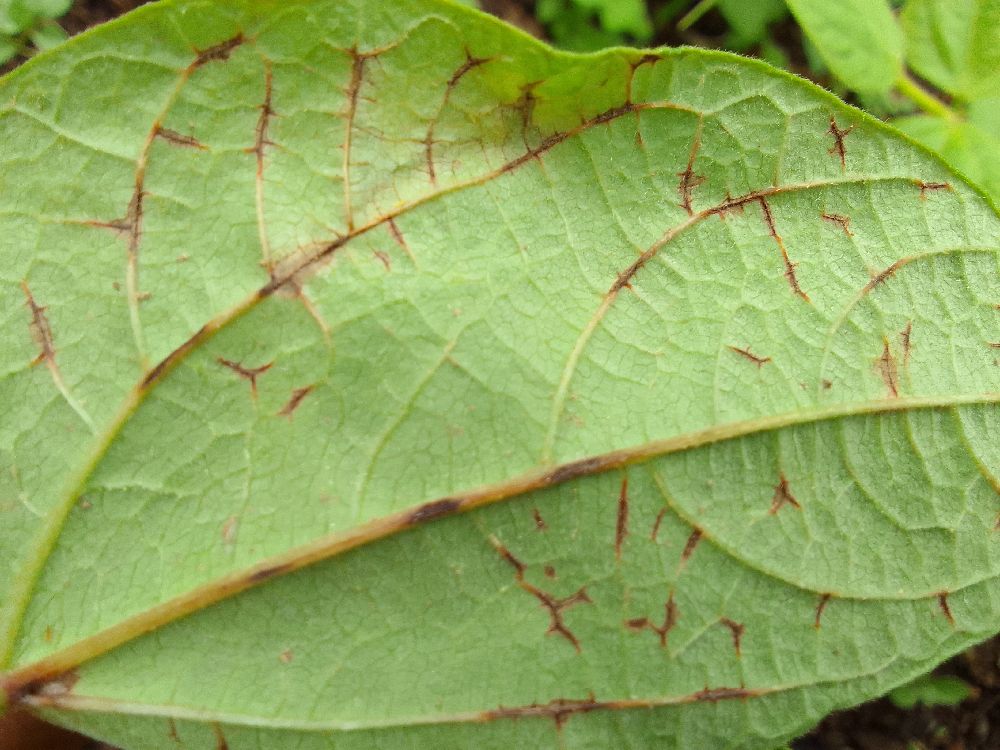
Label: anthracnose